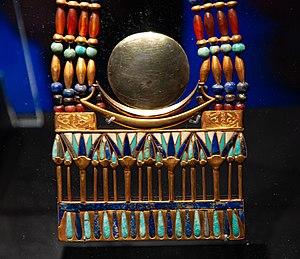
Pectoral de Toutânkhamon photographié lors de l'exposition "" Toutânkhamon, le trésor du pharaon "" de Paris - 2019.
« Toutânkhamon, le trésor du pharaon » est une exposition itinérante présentée à Los Angeles, à Paris et à Londres avant de se poursuivre éventuellement dans d'autres grandes métropoles mondiales. Organisée par le Conseil suprême des Antiquités égyptiennes et la société IMG, en collaboration avec le musée du Louvre, elle présente cent-cinquante objets du trésor de Toutânkhamon trouvés lors de la découverte du tombeau de ce pharaon en 1922 et exposés habituellement au Musée égyptien du Caire.